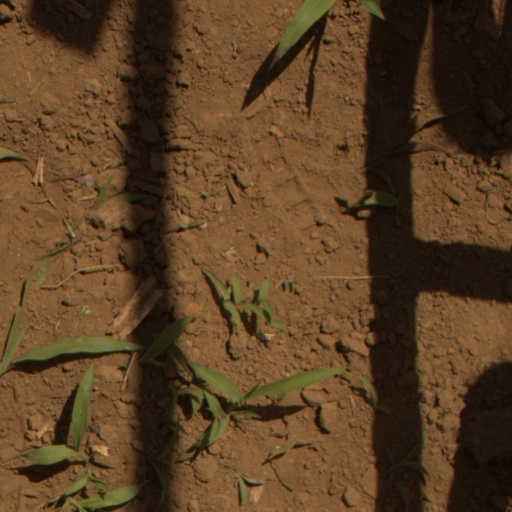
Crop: Jerusalem artichoke